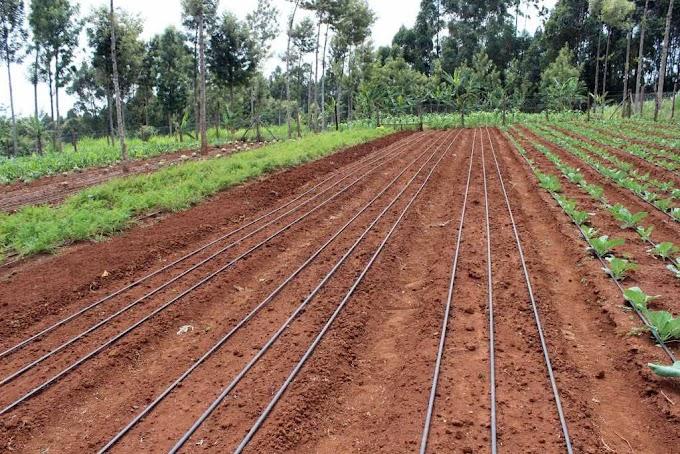
Matuta matatu makubwa yakiwa yamelazwa mabomba ya umwagiliaji juu yake, bado hayajandwa mimea. Karibu nayo kuna matuta mengine yenye mimea iliyoota kwa mstari, yakionyesha matumizi ya mfumo wa umwagiliaji katika uandalizi na  uendelezaji wa kilimo ndani ya shamba kubwa.